Highland Park (Meridian, Mississippi)

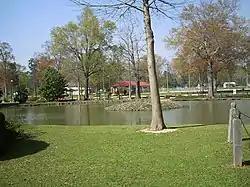
Lagoon in Highland Park

Highland Park is a historic park in Meridian, Mississippi, United States. Home to a museum honoring Jimmie Rodgers, a Meridian native, the site was listed on the National Register of Historic Places in 1979. The park is also home to the Highland Park Dentzel Carousel and Shelter Building, a National Historic Landmark manufactured around 1896 by Gustav Dentzel of Philadelphia, Pennsylvania. The historic carousel is the only two-row stationary Dentzel menagerie still in existence.